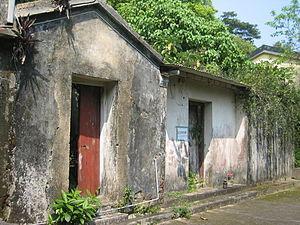
Yim Tin Tsai est une petite île au large de Sai Kung, à Hong Kong. Depuis 2013, au moins un habitant réside sur l'île après une longue période sans population permanente.